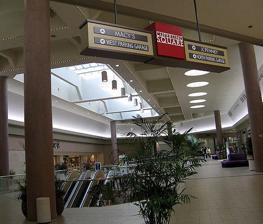
Building: Vallco Shopping Mall
Country: United States of America
Year built: 1976
Shopping mall in California, U.S. Vallco Shopping Mall Interior view of Vallco Shopping Mall, then called Cupertino Square. This section of the mall was demolished in late 2019. Location Cupertino, California , U.S. Coordinates 37°19′35″N 122°00′52″W / 37.3263°N 122.0144°W / 37.3263; -122.0144 Address 10123 N Wolfe Road Opening date September 1, 1976 Developer Vallco Fashion Park Venture (Phillip Lyon, Gordon & Co. and Vallco Park Ltd.) Owner Sand Hill Property Co. No. of stores and services 140 (1976) 190 (1988) No. of anchor tenants 0 (originally 4) Total retail floor area 1,200,000 sq ft (110,000 m 2 ) Macy's 179,962 sq ft (16,719.0 m 2 ) Sears 257,548 sq ft (23,927.0 m 2 ) J. C. Penney 548,856 sq ft (50,990.4 m 2 ) I. Magnin 56,000 sq ft (5,200 m 2 ) No. of floors 2 (formerly 3 with AMC Theatres) Vallco Shopping Mall (formerly called Cupertino Square and originally Vallco Fashion Park ) is a mostly-demolished dead mall located in Cupertino, California , United States. Originally built as a single-story shopping mall in 1976 with a lower level added in 1988 and a third-level movie theater added in 2007, it was anchored for most of its existence by Macy's , Sears , and J.C. Penney . As of August 2022 [update] , the mall is owned by Sand Hill Property Co. and is almost entirely vacant, with Cupertino Ice Center (formerly the Ice Capades Chalet ), Bowlmor Lanes , and Benihana as the only remaining tenants, all in the section to the east of Wolfe Road. The larger western portion of the main mall structure was demolished in August 2019 and the pedestrian overpass was demolished in March 2020; plans for the site include a mixed-use development consisting of office space, housing, and retail. A plan by Sand Hill to rebuild Vallco as a mixed-use development with retail, housing, and office space topped by a green roof park was cancelled after Cupertino voters rejected Measure D on the November 2016 ballot. After obtaining community input in the planning phase, the project ran into significant push-back from citizens who wanted to freeze the site as retail-only, citing concerns about traffic and schools. In 2018, Sand Hill proposed a revised development plan under the auspices of SB 35 , which has been approved by Cupertino, containing 2,402 apartments, 1.8 million square feet of office space, and 400,000 square feet of retail. Of the apartments, half of them will be affordable with no government subsidies, which would quintuple Cupertino's affordable housing stock. : 1 : 1 : 1 Major stores and activities Vallco was formerly anchored by the following department stores: Macy's (originally Bullock's , then Emporium and later Emporium-Capwell ) (closed March 15, 2015) Sears (closed October 4, 2015) J. C. Penney (closed April 8, 2016) I. Magnin (closed 1992, later became Express and finally Dynasty Seafood Restaurant on its lower level) AMC Theatres also left the mall on March 22, 2018. Currently, the primary attractions are Bowlmor Lanes and Cupertino Ice Center; Benihana also remains active at the mall in its original location. All of the current occupants have exterior entrances; the interior hallways of the mall have been closed to public access since late 2018. Winter morning at the farmers' market, 2007 Vallco also formerly hosted the Pacific Coast Farmers' Market in the parking lot behind J. C. Penney. The market's last day at Vallco was December 30, 2016, after which it relocated to nearby Creekside Park. History Origins and expansion In the early 1970s, the Cupertino city council held public hearings on the possible locations of a regional shopping center in the city. After it decided the city could only support one center, the Vallco group found itself competing with another group led by orchard owner Paul Mariani Jr. In 1973, the city council decided it wanted the regional shopping center on the edge of the city and gave the proper zoning to Vallco. Vallco Fashion Park held its grand opening at 6:00pm on September 1, 1976. In its first several years, the mall's main walkway was punctuated by several parks showcasing aspects of local history, ranging from apricots to Klystron tubes. Vallco was one of the largest shopping centers in Silicon Valley and soon drew customers from all over the region. One of the early features of the mall was the ice skating rink attached to the shopping center. The Ice Capades Chalet, open for almost ten years, began to encounter trouble in 1986, when proposals to close it and replace it with movie theatres emerged (not to be confused with the more recent AMC Theatres, which was instead built on a new third level over the central portion of the mall). By June 3, 1988, the rink faced imminent closure, until the Cupertino City Council stepped in and kept the rink open when faced with vocal protest. At the time, the ice rink was one of two year-round skating rinks nearby – the other being the Ice Capades Chalet at San Mateo Fashion Island. It was also the first place that sold San Jose Sharks merchandise, before the SAP Center (formerly called the San Jose Arena and the HP Pavilion) was built. Beginning in 1986, increased competition from other regional malls such as Stanford Shopping Center and in particular Valley Fair (renovated into an indoor shopping mall that year) began to cause Vallco trouble. Foot traffic began to rapidly decline, and tenants began to move to these competing malls. In July 1988, an $20 million expansion for Vallco was announced, which added a lower level and 50 stores, increasing the total store count from 140 to 190. Ultimately, this expansion was completed in August 1988, adding a total of 60 stores. On the weekend of August 11, 1990, Tilt Family Entertainment Center opened on the lower level (where the original food court used to be). Vallco Mall c. 1990 Deterioration and renovation Occupancy began to decline in the 1990s, and the emptying of the mall continued until 2019. One reason for this decline was that the selection of mid-range stores didn't reflect the affluence of the surrounding populace. Early 2000s Alan Wong, Emily Chen, and John Nguyen bought Vallco and began renovation of the mostly empty mall in 2005. By 2006, Vallco had the lowest occupancy rate of any mall in the area, at just 24 percent. One of the changes made to Vallco as part of these new renovations was to completely close the mall's lower level in 2005 with a handful of exceptions including Cupertino Ice Center, Tilt Family Entertainment Center (two years later Strike Bowling, then Bowlmor Lanes), and Dynasty Seafood Restaurant, leaving the focus on the second floor. From there, new tenants were pulled in over the next few years. In 2006, Cupertino voters prevented re-zoning of part of the Vallco property for condominiums by overturning a re-zoning ordinance that was passed by the city council. The loss of the revenue that was expected from this sale contributed to the financial problems of the owners. The contractor for the movie theater, DPR, filed a mechanic's lien against the owners for approximately US$10 million in July 2007, which was settled the following September when Orbit Resources acquired the mall. Vallco Fashion Park's name was changed to Cupertino Square in 2007. Later that year, the owners sold three parcels of land to Evershine Property Management and sold a controlling stake of the mall to Orbit Resources, which switched managing agents from Landmark Property Management to Jones Lang LaSalle. On May 4, 2007, a new 16-screen AMC movie theater opened in the center of the mall, coinciding with the theatrical release of Spider-Man 3 . The grand opening of this highly anticipated film and the theater was heavily marketed towards the students of nearby Cupertino High School . During construction, on February 27, 2006, strong winds toppled a 30-ton crane onto the mall, puncturing a substantial hole in the roof and resulting in water damage to several stores. On July 20, 2007, a new bowling alley called Strike Bowling opened at the former location of Tilt Family Entertainment Center, and access to it from Cupertino Ice Center was closed off. In November 2010, the bowling alley was renamed Bowlmor Lanes. Renovation of the mall that began in 2005 continued. By 2009, two new parking structures were added to the complex. Future plans at the time included new shops facing the street at the corner of Wolfe Road and Vallco Parkway, a seismic upgrade of the parking garage west of the theaters and the main mall structure, two new hotels, and a Hofbrau beer hall adjacent AMC Theatres. The bankruptcy filing in 2008 derailed these plans. In September 2008, the two owners of the complex filed for bankruptcy to prevent the primary financier, Gramercy Capital, from foreclosing on their property. According to Gramercy, the assets of the company fell well below the debt owed, though the consortium disputed this. In September 2009, Vietnamese food processing company Son Son Co. purchased Cupertino Square for US$64 million in an all-cash transaction. The new owners restored the name Vallco Shopping Mall . Current ownership In October 2014, Sand Hill Property Co. purchased the Macy's, J. C. Penney, and Sears sites for approximately US$200 million. In November 2014, Sand Hill  completed purchase of the entire mall for a total of US$320 million, the first time the entire mall including the anchor stores had been under the same ownership. In January 2015, J. C. Penney and Macy's announced plans to close their Vallco locations; Sears also announced that its store would close in October 2015. These left Vallco without any anchor tenants . In August 2015, Sand Hill announced a plan to demolish the mall and replace it with The Hills at Vallco, a retail, office, and residential development based on a street grid. It was to be covered with the world's largest green roof , to be occupied by a city park. Rafael Viñoly Architects and OLIN Landscape Architects were selected as chief designers of the project. In November 2016, voters rejected two ballot initiatives related to Vallco: Measure C, which would have attempted to freeze Vallco as a retail center without offices or housing, in addition to imposing additional restrictions on development options throughout the city, and Measure D, which would have approved the proposed Hills at Vallco project, bypassing standard city approval processes. In the wake of the votes, Sand Hill announced it would stop investing in the mall. Managing Director Reed Moulds said the company "will not sell the land nor make investments into the current failed asset. In order for us to invest in Vallco we have to be certain it will be a worthwhile investment and not just the Band-Aid approaches that have failed Vallco for decades. Until Cupertino is ready for that approach, we have no choice but to stop". In a follow-up statement, Moulds said that current tenants' leases would be honored so long as they remained at the mall; AMC Theatres, Bowlmor Lanes, Ice Center Cupertino, and Benihana all indicated their intention to stay. However, all vacant areas of the mall would be closed for security reasons, and remaining tenants without lease terms were to be evicted. In May 2017, Sand Hill began implementing the closure of vacant areas, with seven new interior walls erected and a fenced-off section in front of the former Macy's. On March 7, 2018, Sand Hill and AMC Theatres announced that the movie theater would close on March 22, 2018 – making the 16-screen megaplex's lifespan less than 11 years. In March 2018, Sand Hill proposed a revised mixed-use development plan with an increase from 800 to 2,402 residential units, and still including a rooftop park. The company submitted an application under SB 35 , a 2017 California law that seeks to mitigate the state's housing crisis by eliminating the requirement for local approval of certain kinds of developments that include housing. This proposal has been approved by the city. : 1 Advisory plans being developed by members of the community through a charrette would include 2,400 residential units and more retail space than Sand Hill's plan. On December 1, 2018, Dynasty Seafood Restaurant closed. Bay Club closed its doors in July 2019, leaving the entirety of the mall west of Wolfe Road (as well as the bridge over the road) vacant; all the remaining tenants occupy the smaller eastern portion of the mall. Demolition On October 11, 2018, Sand Hill initiated demolition of one parking garage of the mall, followed by demolition of the mall itself in six to nine months' time. In August 2019 (ten months after the start of demolition), Sand Hill demolished the other parking garage under the scope of the original permit (adjacent to the site of the first parking garage), and after receiving a new permit, began demolition of the majority of the mall west of Wolfe Road on August 12. On March 27, 2020, Sand Hill announced that demolition of the bridge over Wolfe Road would commence on March 30. Wolfe Road under the bridge was closed, with traffic detoured onto the mall's Perimeter Road. Due to reduced traffic caused by the COVID-19 pandemic , the demolition had minimal impact on local businesses. The demolition of the bridge was completed on April 8. Permitting progress On September 16, 2021, AB1174 was signed into law, which gives projects (like Vallco) using the special approval of SB35 more time to start construction to compensate for delays caused by lawsuits. A new version of the project to redevelop the property was submitted in 2023 and finally approved in early 2024.  It intends to have more housing, along with some office and retail, and could start construction later in 2024. References